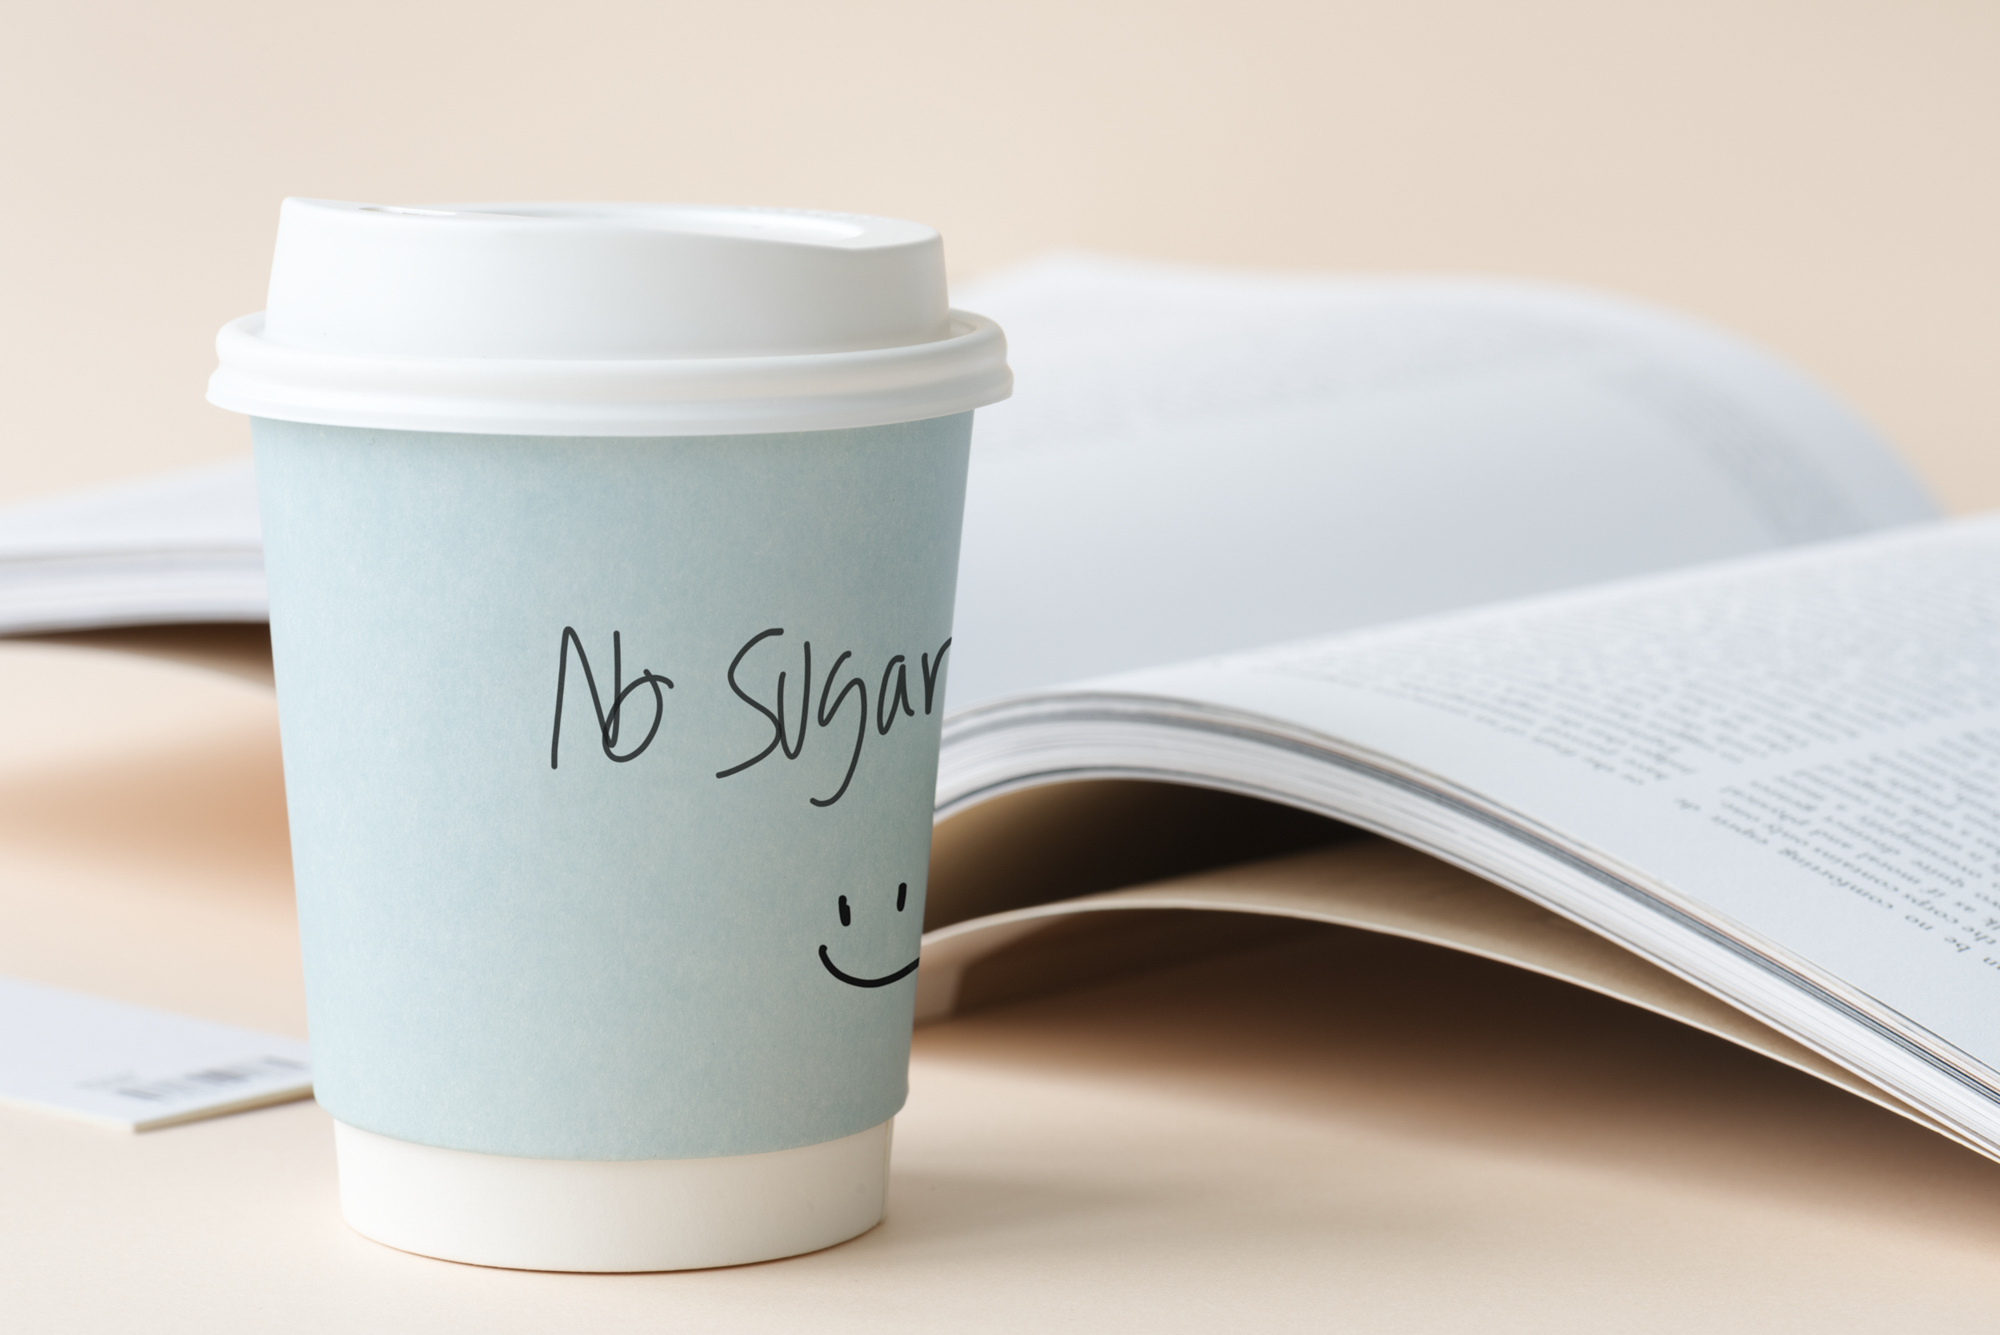
aerial, beverage, blank, book, clean, closeup, coffee, coffee cup, container, copy space, cup, design, design space, drink, empty, flat lay, flatlay, hot drink, ideas, magazine, minimal, mock, mockup, nobody, object, paper, paper cup, space, up, product, tableware, drinkware, product design, mug, coffee cup sleeve, font, brand